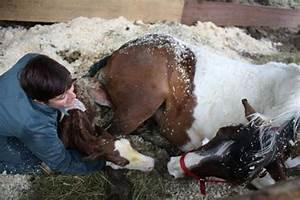
horse